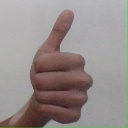
अक्षर: थ